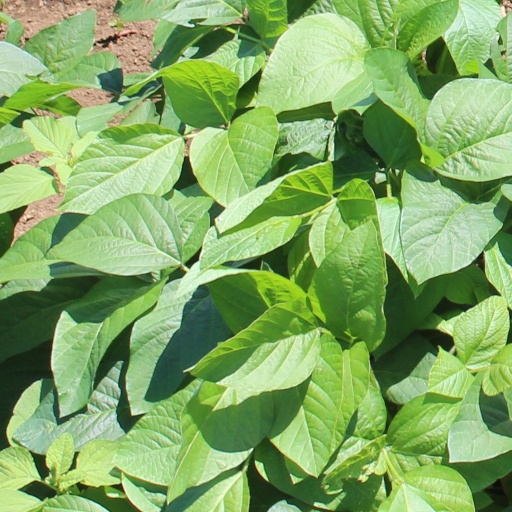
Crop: soybean